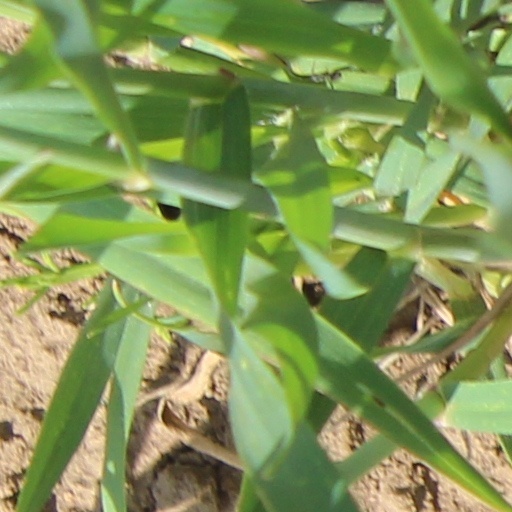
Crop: wheat